Friday the 13th (1980 film)

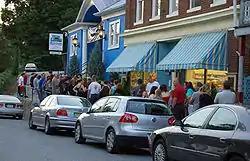
A crowd of patrons standing on the sidewalk outside a movie theater.

Tom Savini was hired to design the film's special effects based upon his work in George A. Romero's "Dawn of the Dead" (1978). Savini's design contributions included crafting the effects of Marcie's axe wound to the face, the arrow penetrating Jack's throat, and Mrs. Voorhees's decapitation by the machete.